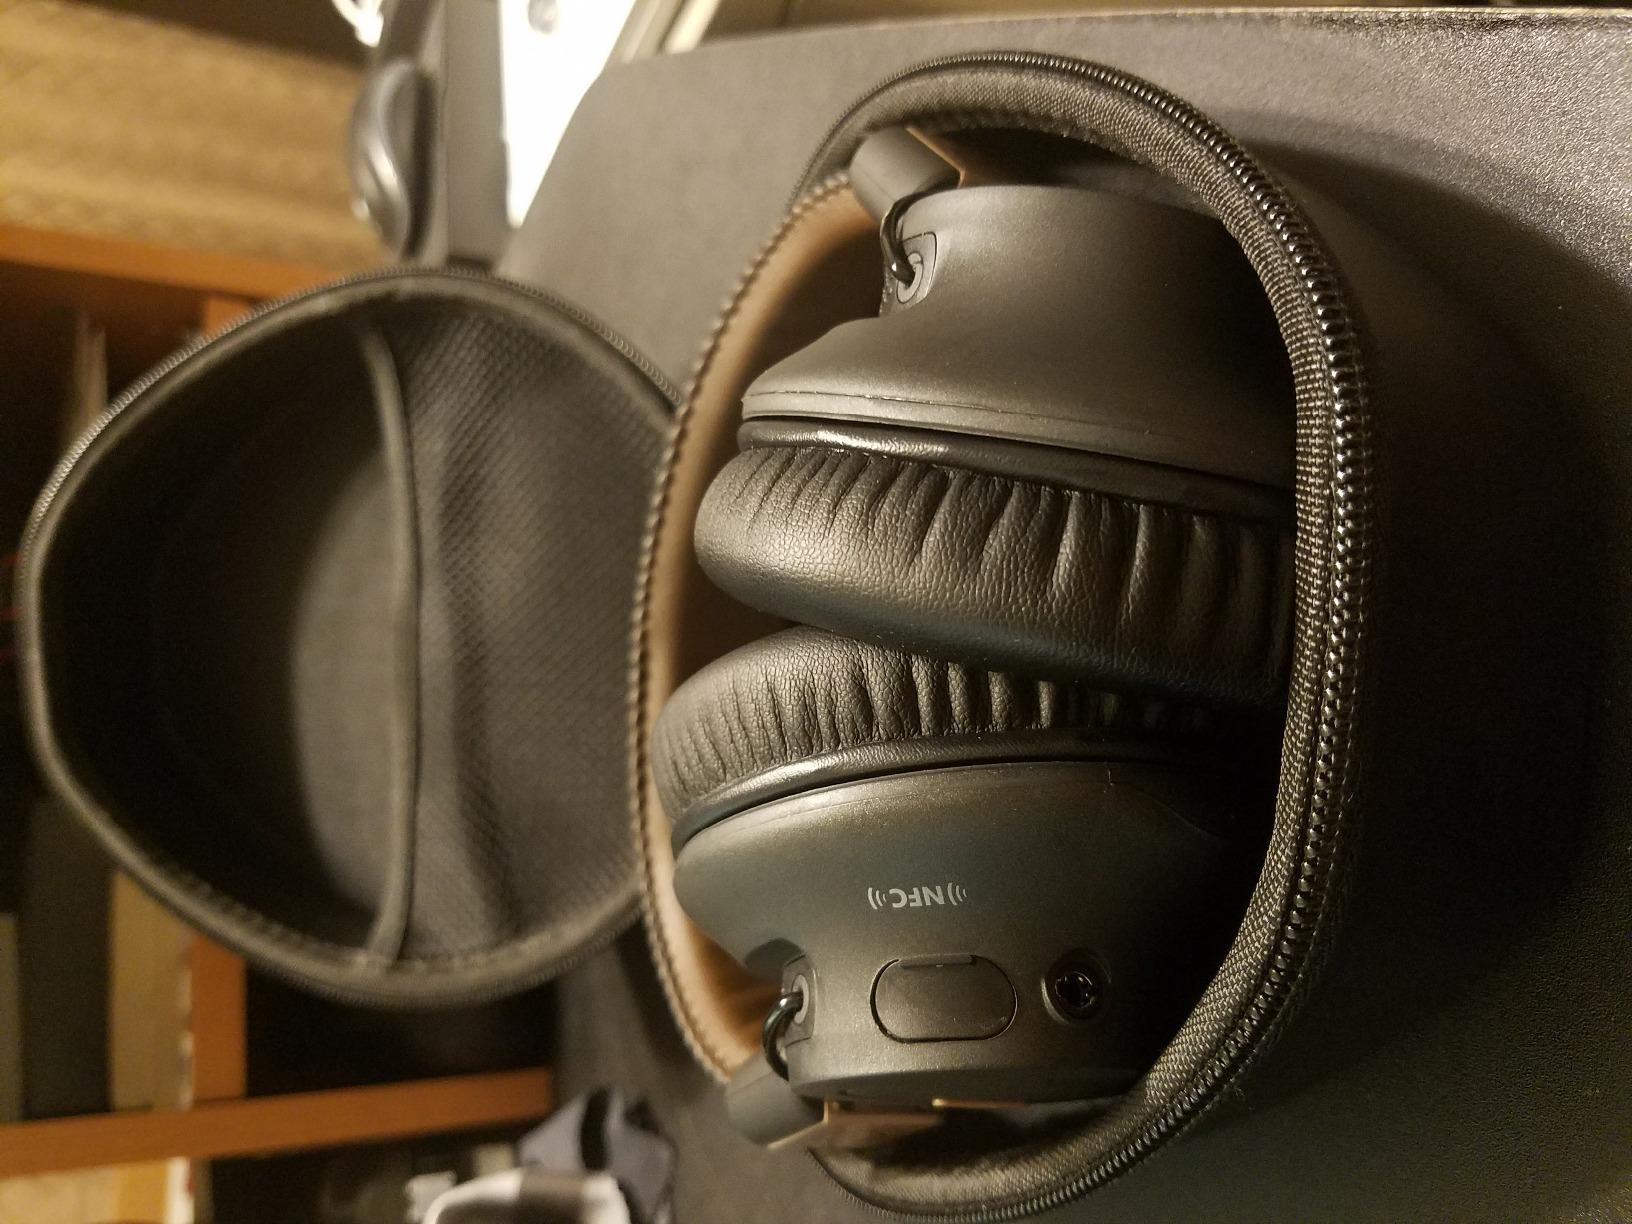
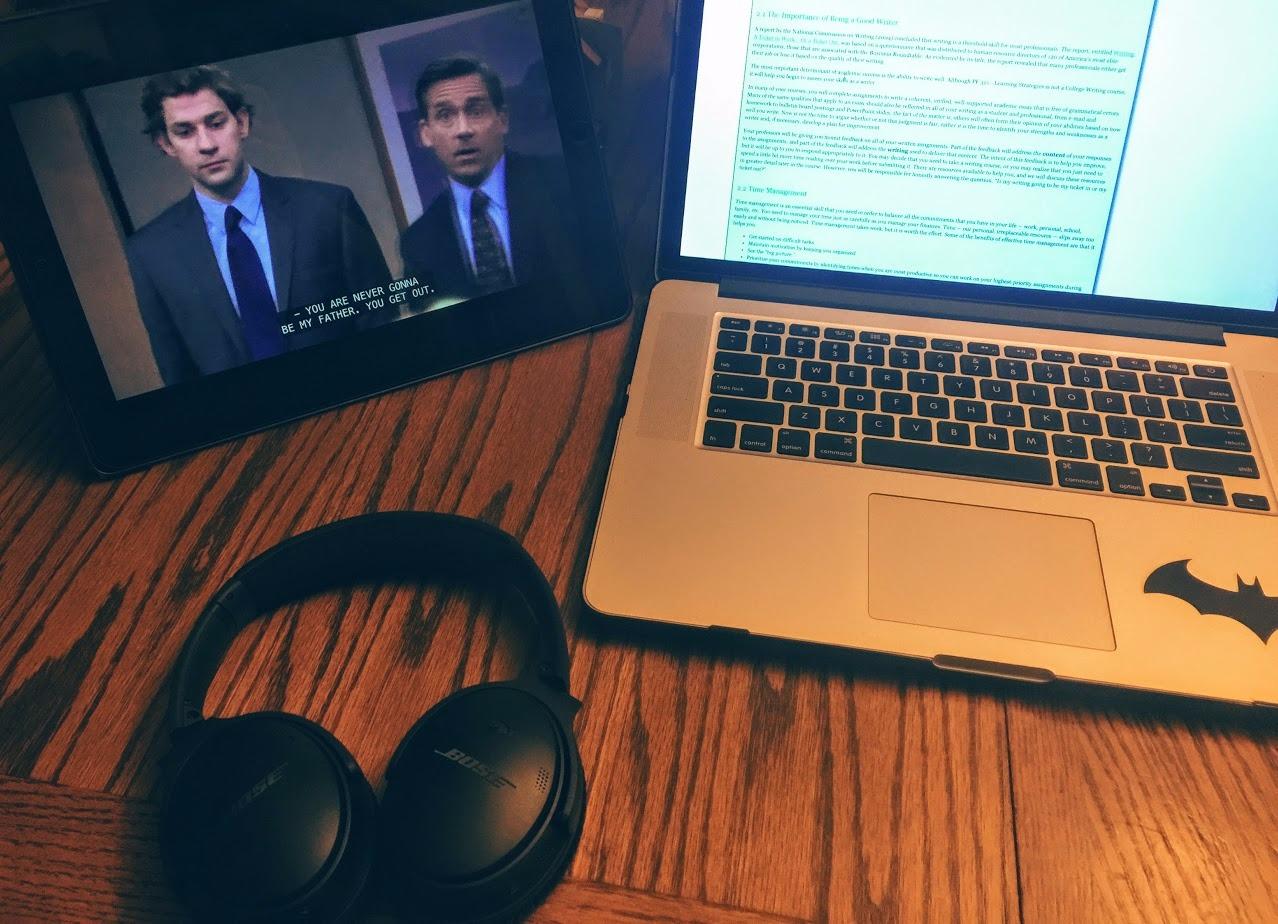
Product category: headphones
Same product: no